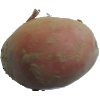
Label: red_potato